Lithuanian partisans

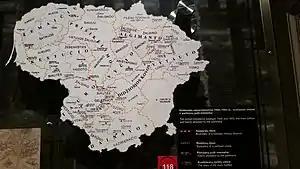
Museum of Occupations and Freedom Fights map indicating partisan areas of operation

In February 1949, partisan leaders met in the village of Minaičiai and established a centralized command, the Union of Lithuanian Freedom Fighters. Brigadier General Jonas Žemaitis was elected chairman. On February 16, 1949, the 31st anniversary of the Act of Independence of Lithuania, the Joint Staff of the Union of Lithuanian Freedom Fighters signed a declaration on the future of Lithuania stating that the reinstated Lithuania should be a democratic state that would grant equal rights for every citizen based on freedom and democratic values. It did declare that the Communist party was a criminal organization. The document of the declaration survived and was preserved by the KGB. In 1999, the Lithuanian Seimas (parliament) formally recognized this declaration as a Declaration of Independence.